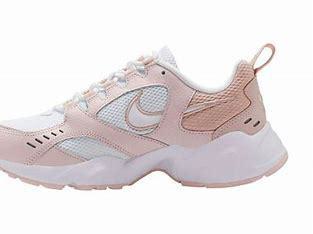
Brand: Nike
Model: Air Heights